Silant

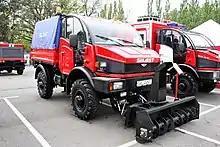
Silant 3.3TD Road cleaning vehicle

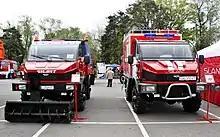
Silant trucks at ISSE-2011

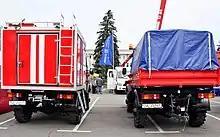
Silant 3.3TD (rear) at ISSE-2011

All Silants have four-wheel drive, three-person air-conditioned cabs, a Perkins 1103S-33t three-cylinder turbo diesel, 5-speed manual transmission, power take-off [10], axles from the GAZ-3308 [2] with locking differentials.